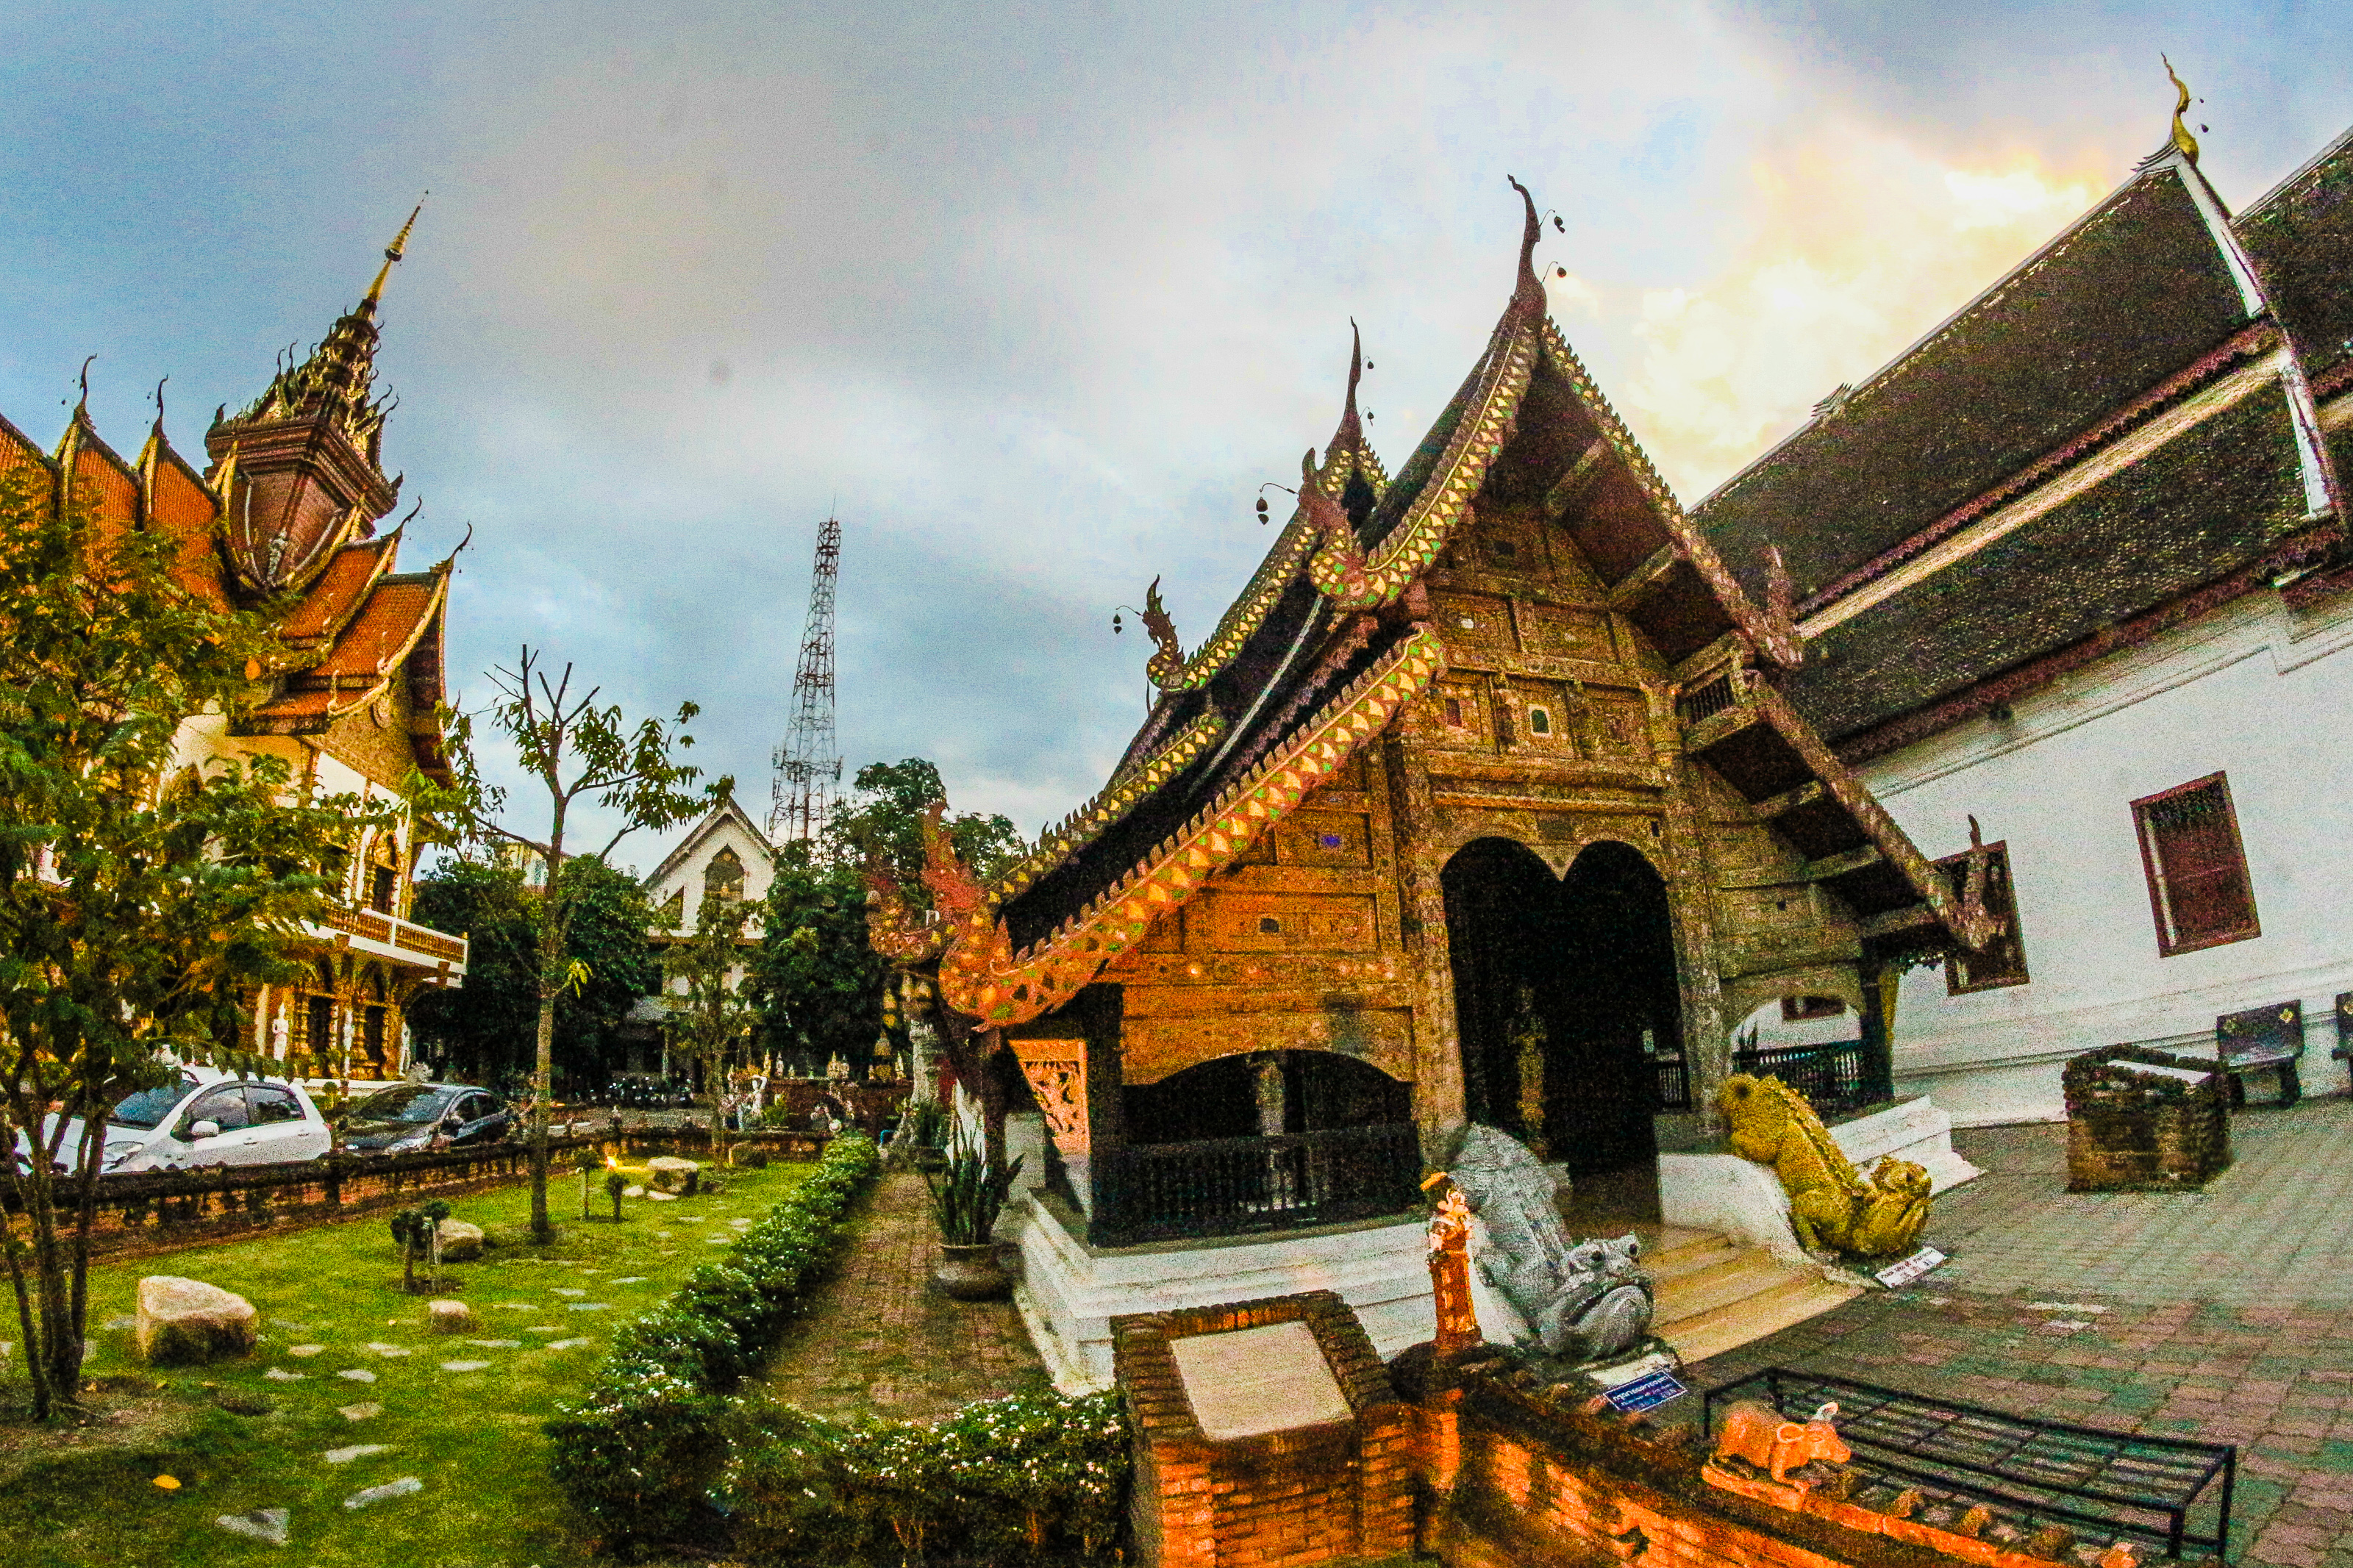
thailand, temple, buddhism, culture, travel, architecture, religion, asia, chiangmai, landmark, ancient, wat, traditional, thai, art, asian, tourism, buddha, buddhist, building, religious, beautiful, gold, statue, history, pagoda, background, chiang mai, sculpture, place of worship, sky, chinese architecture, historic site, photography, cloud, shrine, japanese architecture